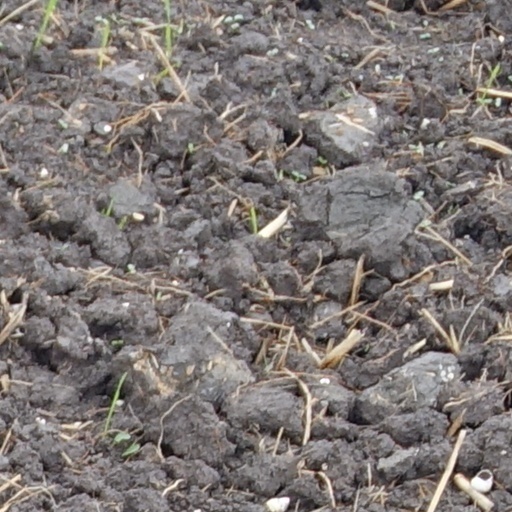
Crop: wheat